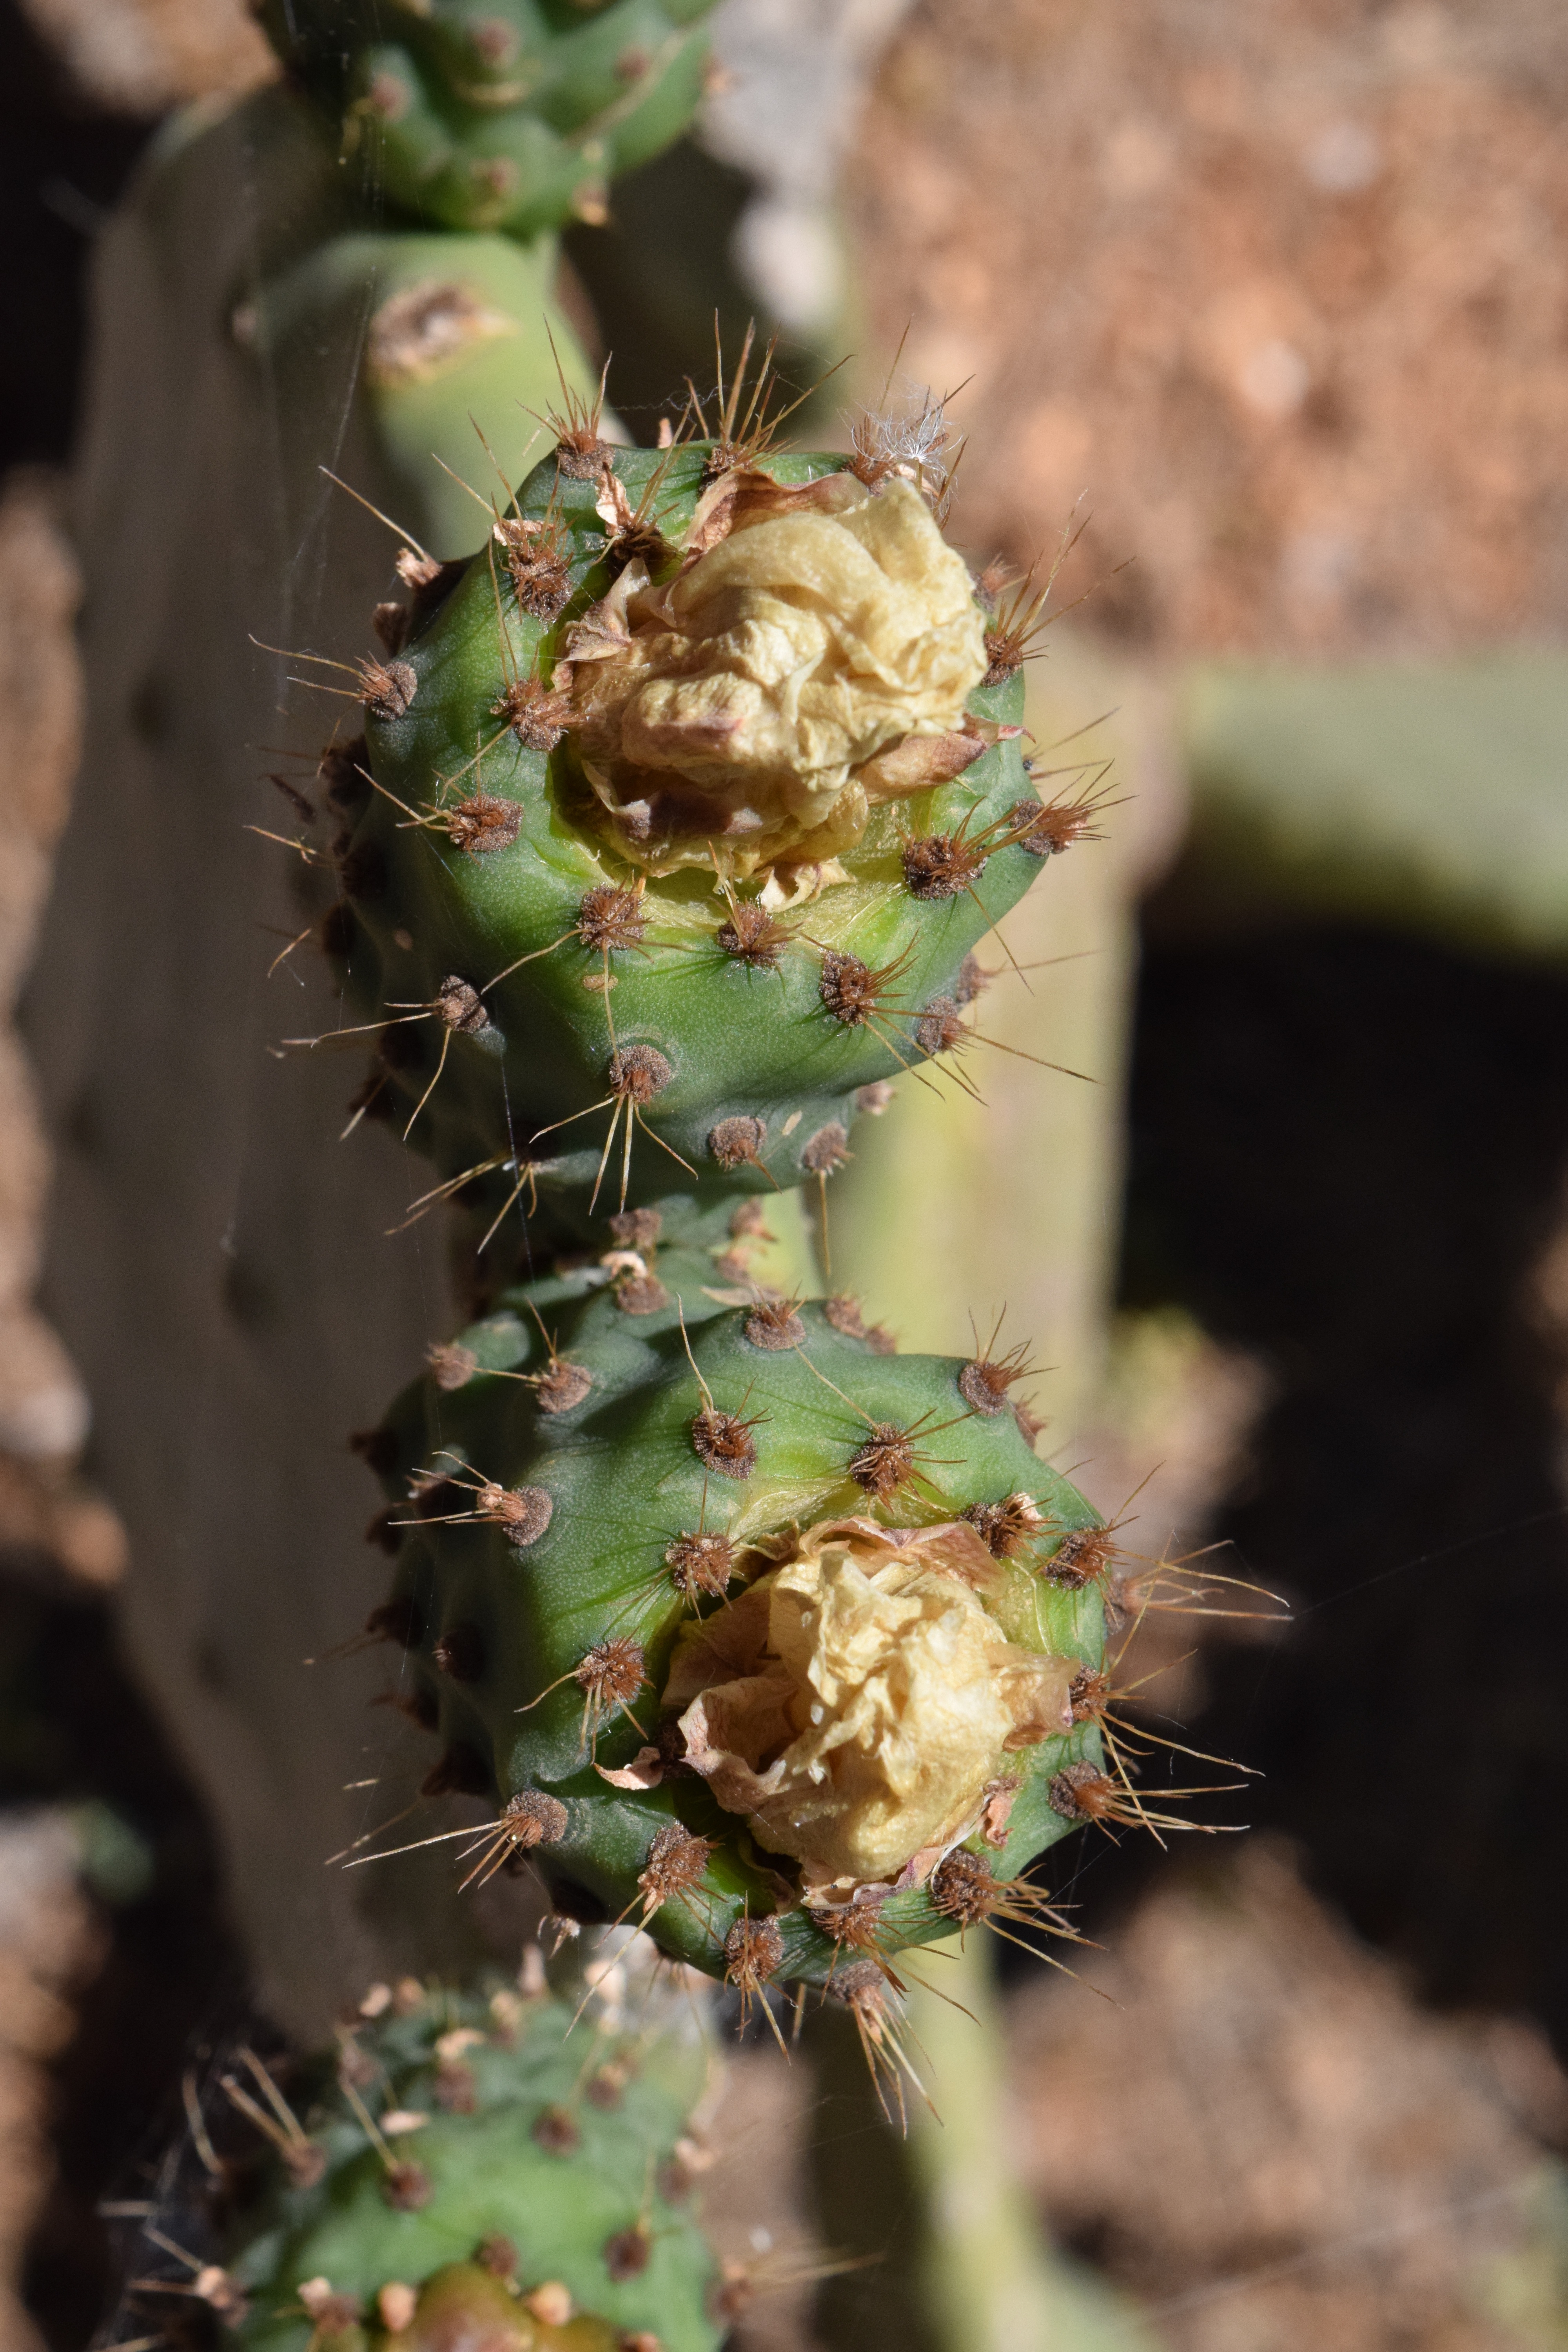
nature, blossom, prickly, cactus, plant, flower, bloom, mediterranean, produce, botany, flora, fauna, close up, cactaceae, edible, spur, macro photography, flowering plant, prickly pear, cactus greenhouse, ficus indica, plant stem, land plant, thorns spines and prickles, hedgehog cactus